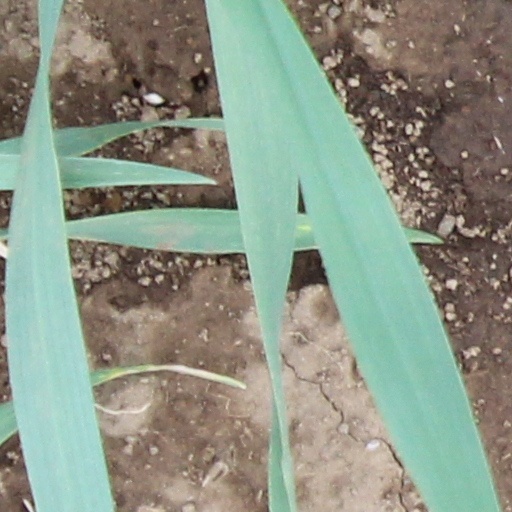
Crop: wheat